Birtley, Tyne and Wear

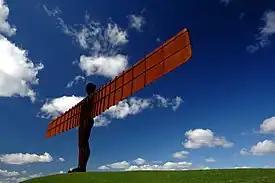
"Angel of the North"

Birtley is a town in the Metropolitan Borough of Gateshead, in Tyne and Wear, England. It is situated to the south of Gateshead and is conjoined to Chester-le-Street across the county boundary in County Durham.